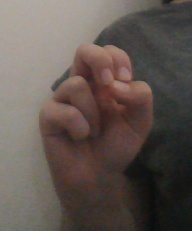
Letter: gaaf